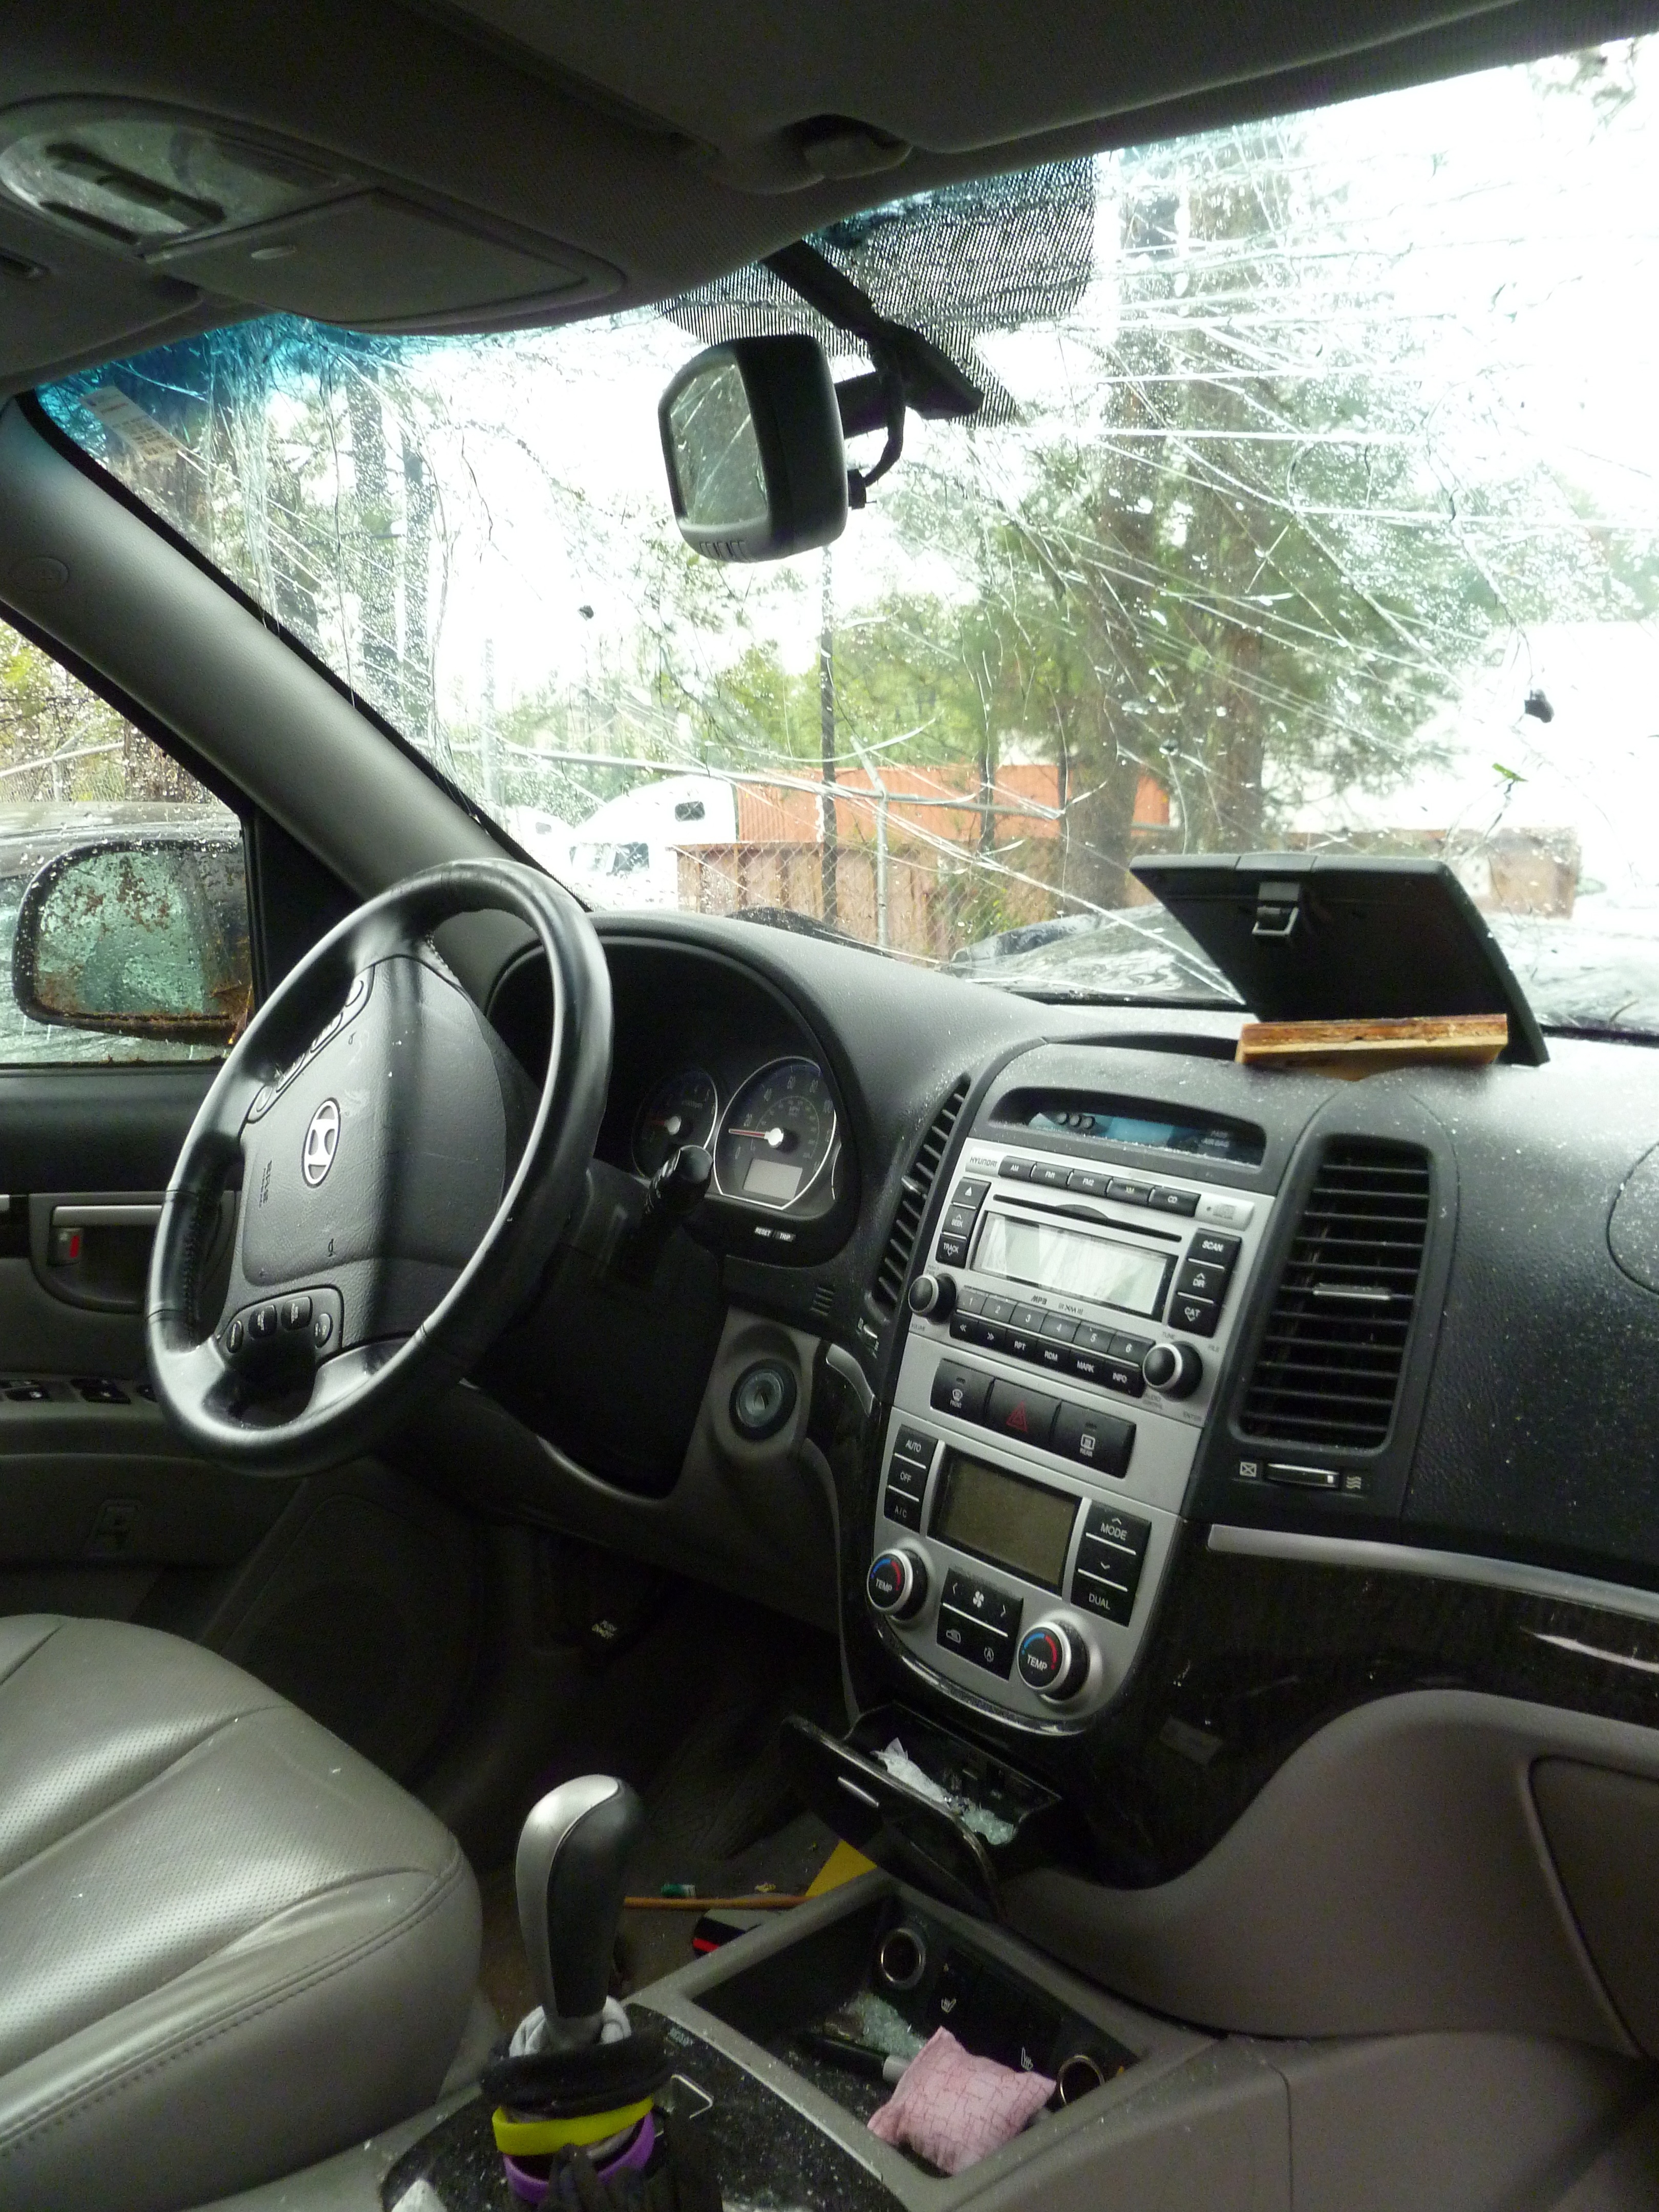
sharp, car, interior, window, glass, vehicle, windshield, broken, crack, shatter, destroyed, crash, cracked, danger, shattered, crushed, accident, destruction, destroy, damaged, wreck, hyundai, demolished, insurance, smash, sport utility vehicle, land vehicle, automobile make, automotive exterior, mid size car, compact sport utility vehicle, crossover suv, hyundai santa fe, hyundai tucson, kia sorento, demolishing